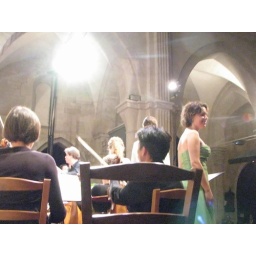
Lenneke Ruiten in green dress